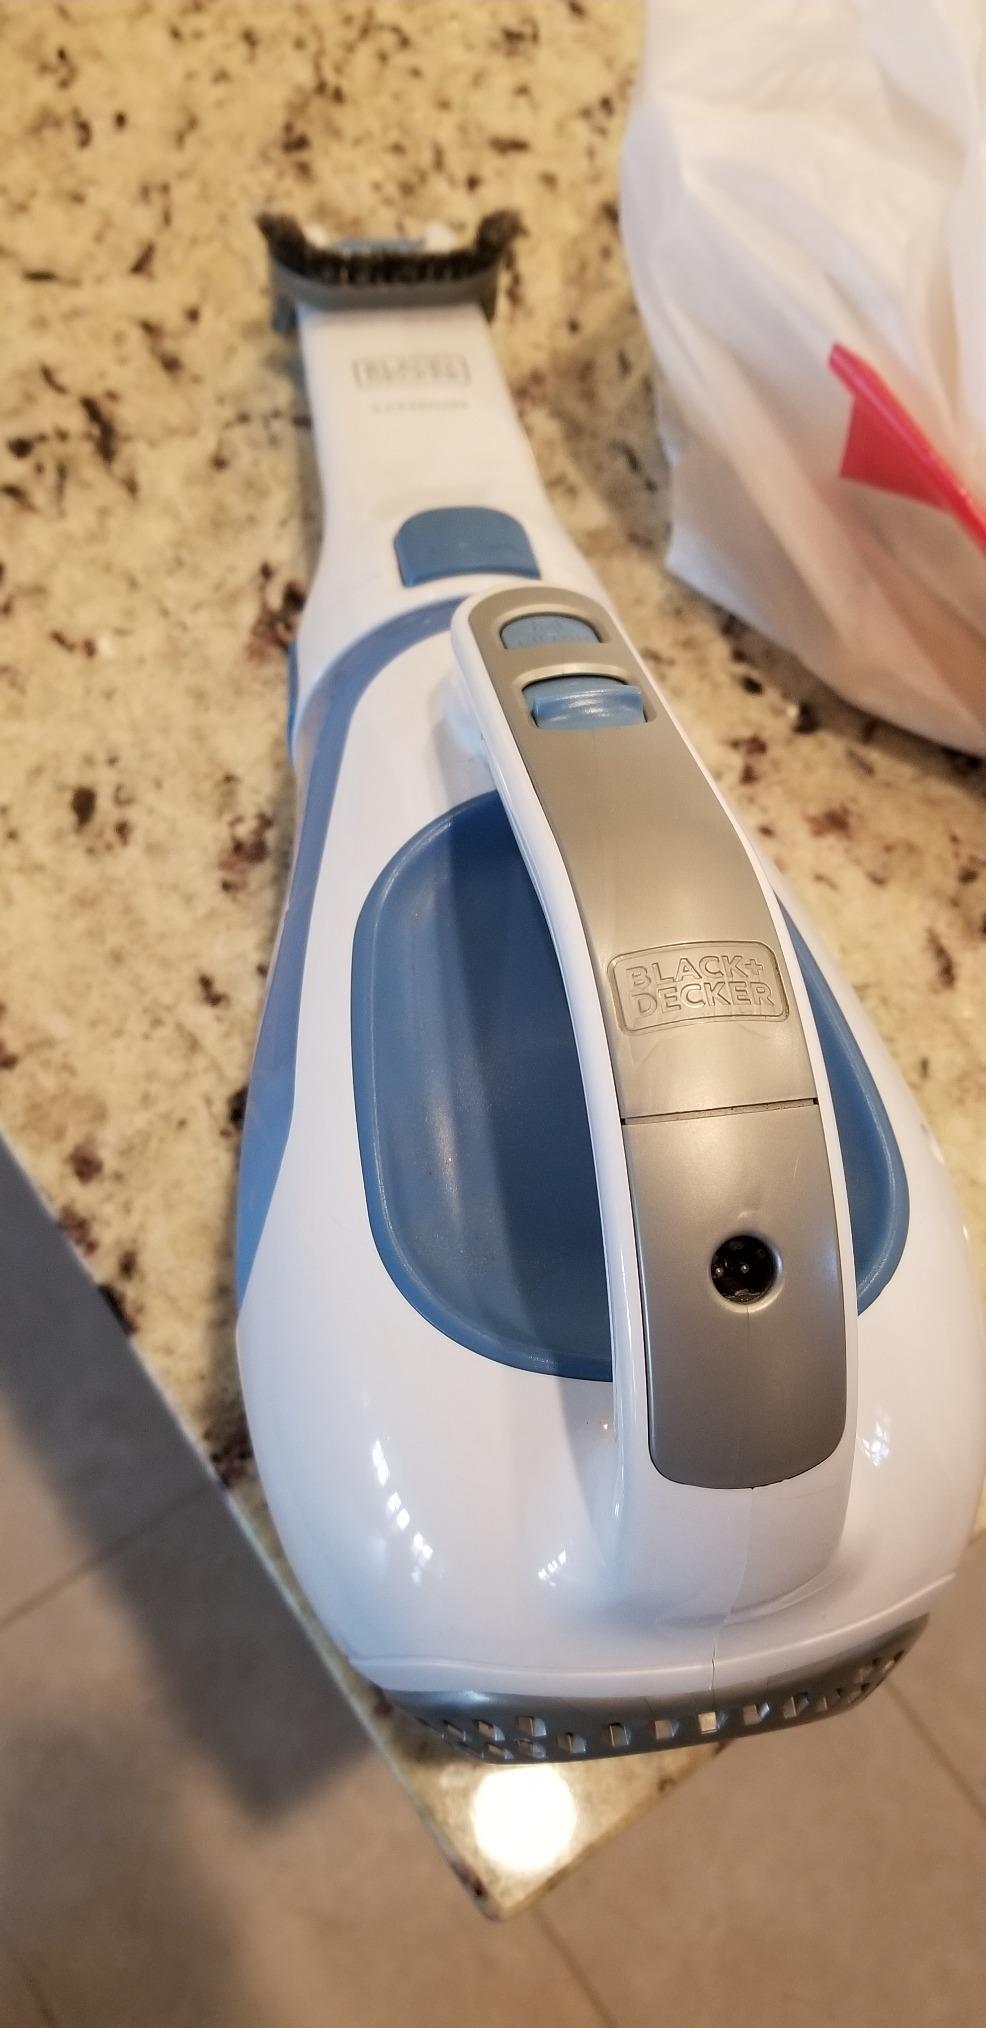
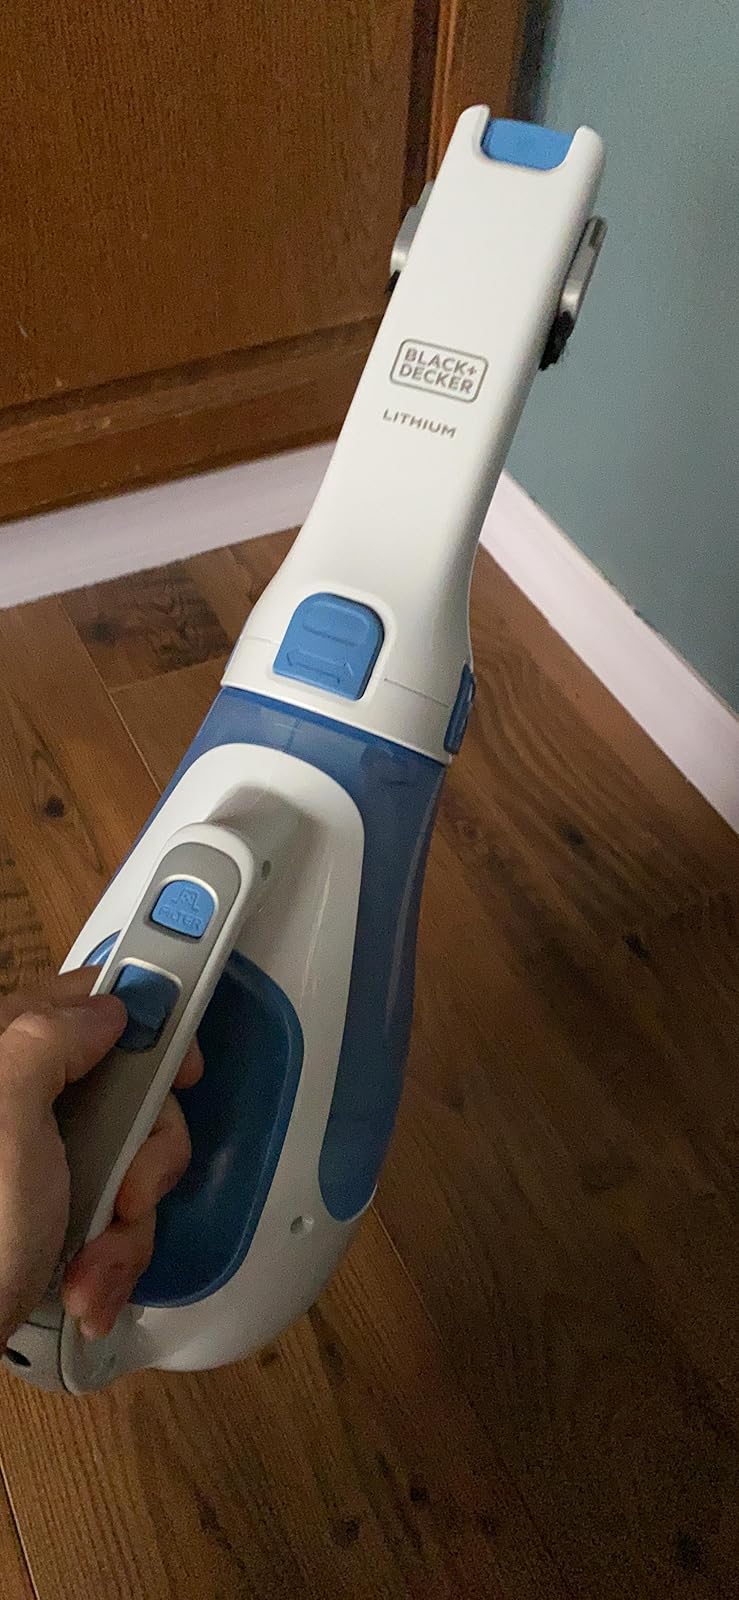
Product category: items_vacuum
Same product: yes